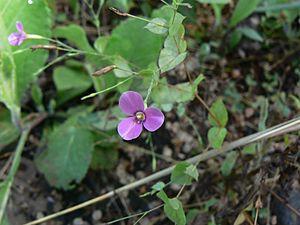
Canscora est un genre de plantes appartenant à la famille des Gentianaceae.